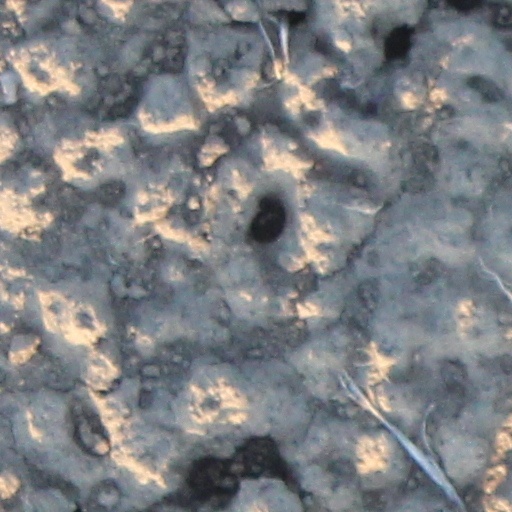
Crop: wheat